Agnete Hoy

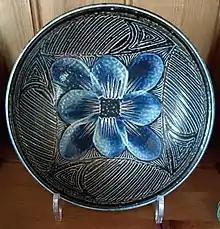
Doulton Lambeth bowl by Agnete Hoy circa 1956

Agnete Hoy (2 November 1914 – 1 April 2000), also known as Anita Hoy, was an English artist potter who managed successfully to create a bridge between industrial ceramics and work of the studio potters. Having studied in Copenhagen she went on to work for the Holbæk and Saxbo potteries in the late-1930s before returning to England. Agnete's Danish experience helped her creativity within the English ceramic industry during the war years and the following period.